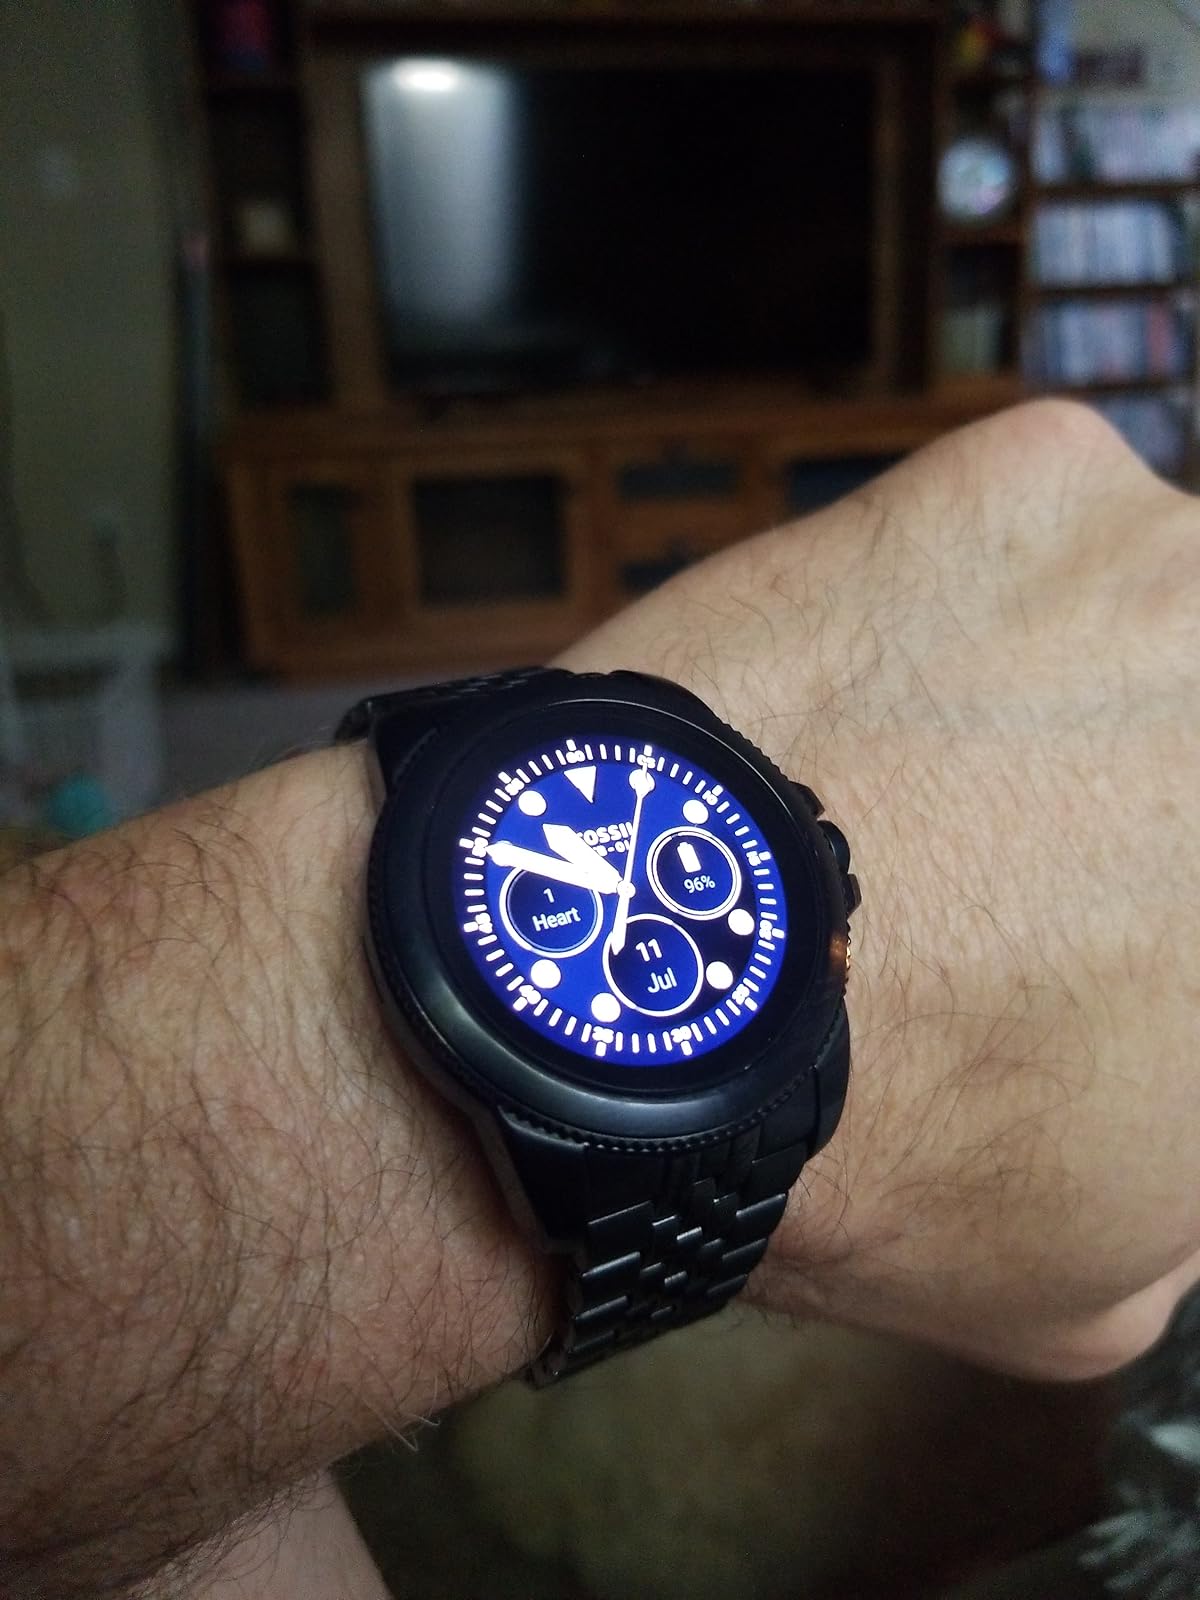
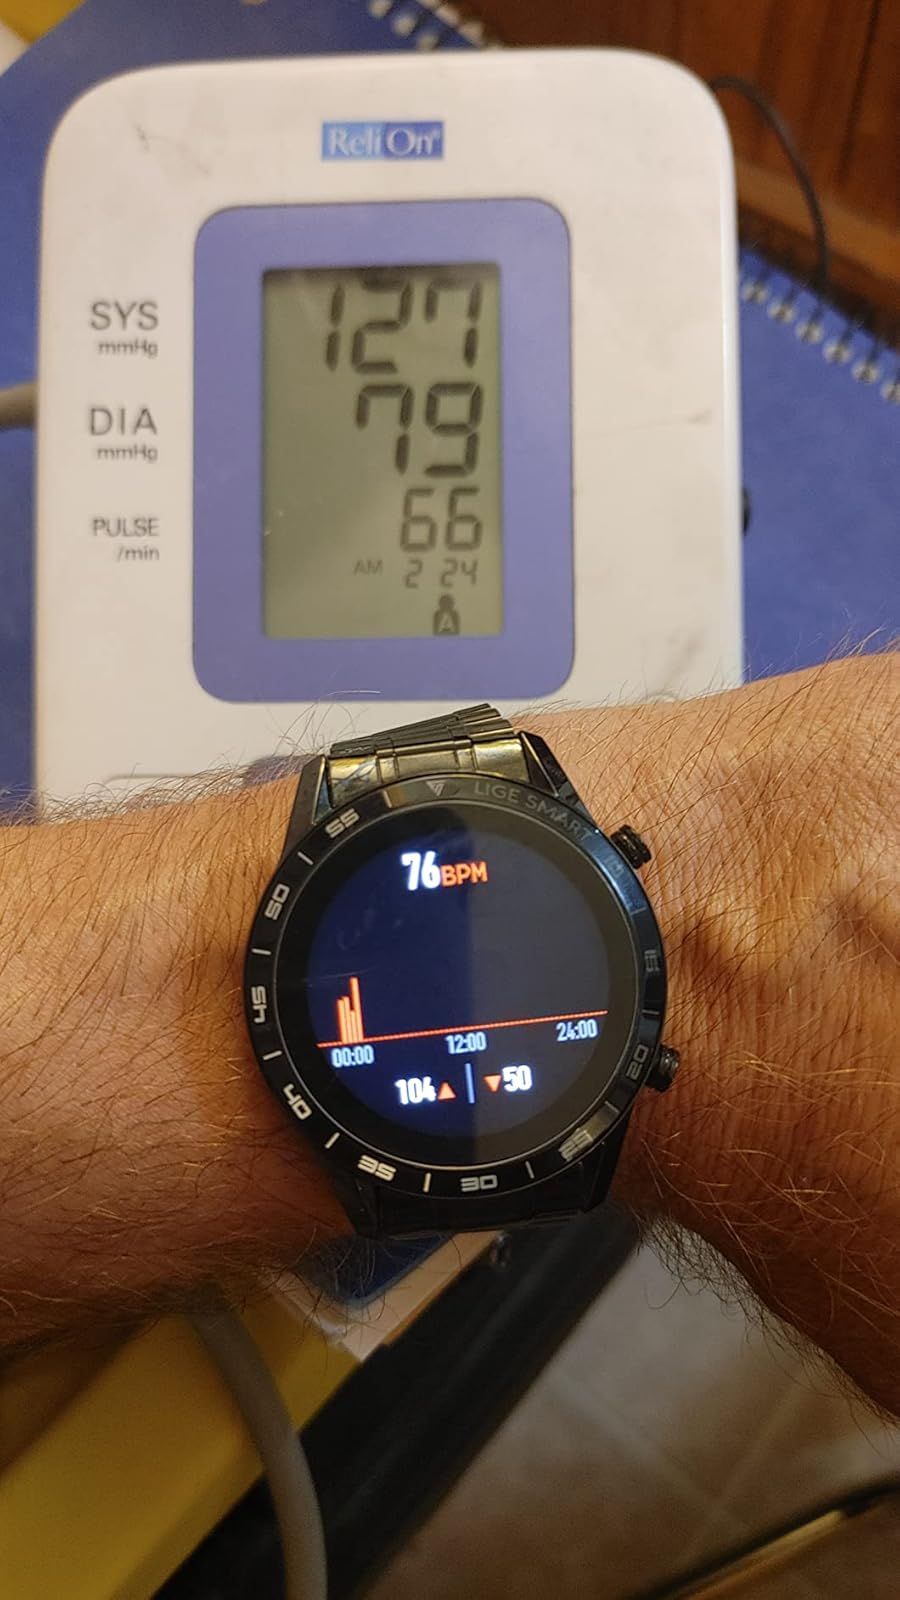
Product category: smartwatch
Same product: no